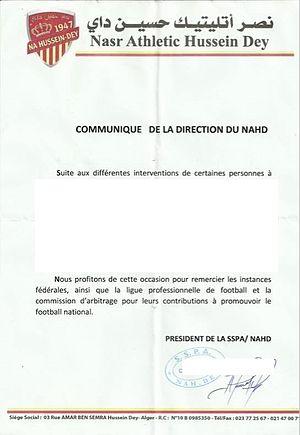
En-tête de la correspondance du NAHD
Le Nasr Athletic Hussein Dey, plus couramment abrégé en NA Hussein Dey ou encore en NAHD, est un club de football algérien fondé en 1947 et basé dans le quartier de Hussein Dey à Alger, la capitale du pays.